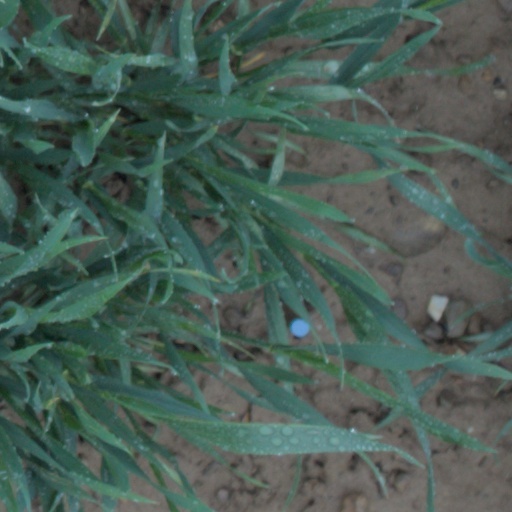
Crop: wheat